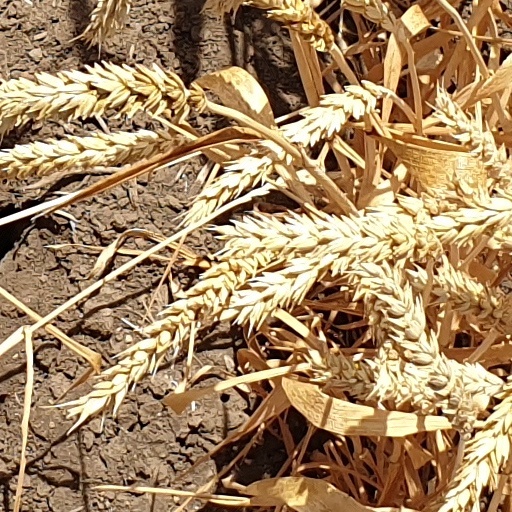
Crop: wheat